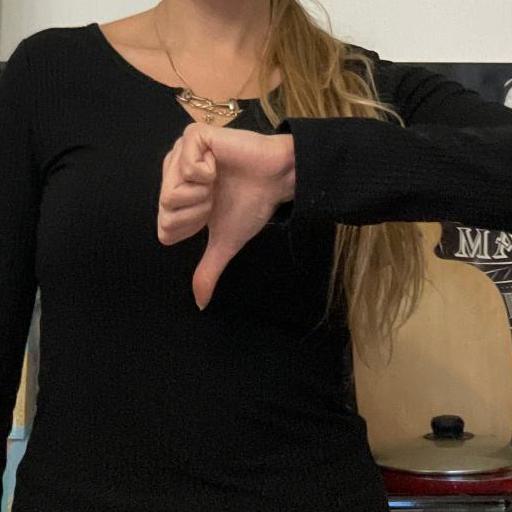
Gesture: dislike